2020 Lucas Oil 150

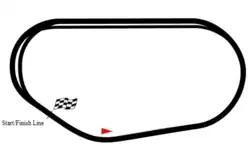
The layout of Phoenix Raceway, the venue where the race was held.

Phoenix Raceway – also known as PIR – is a one-mile, low-banked tri-oval race track located in Avondale, Arizona. It is named after the nearby metropolitan area of Phoenix. The motorsport track opened in 1964 and currently hosts two NASCAR race weekends annually. PIR has also hosted the IndyCar Series, CART, USAC and the Rolex Sports Car Series. The raceway is currently owned and operated by International Speedway Corporation.